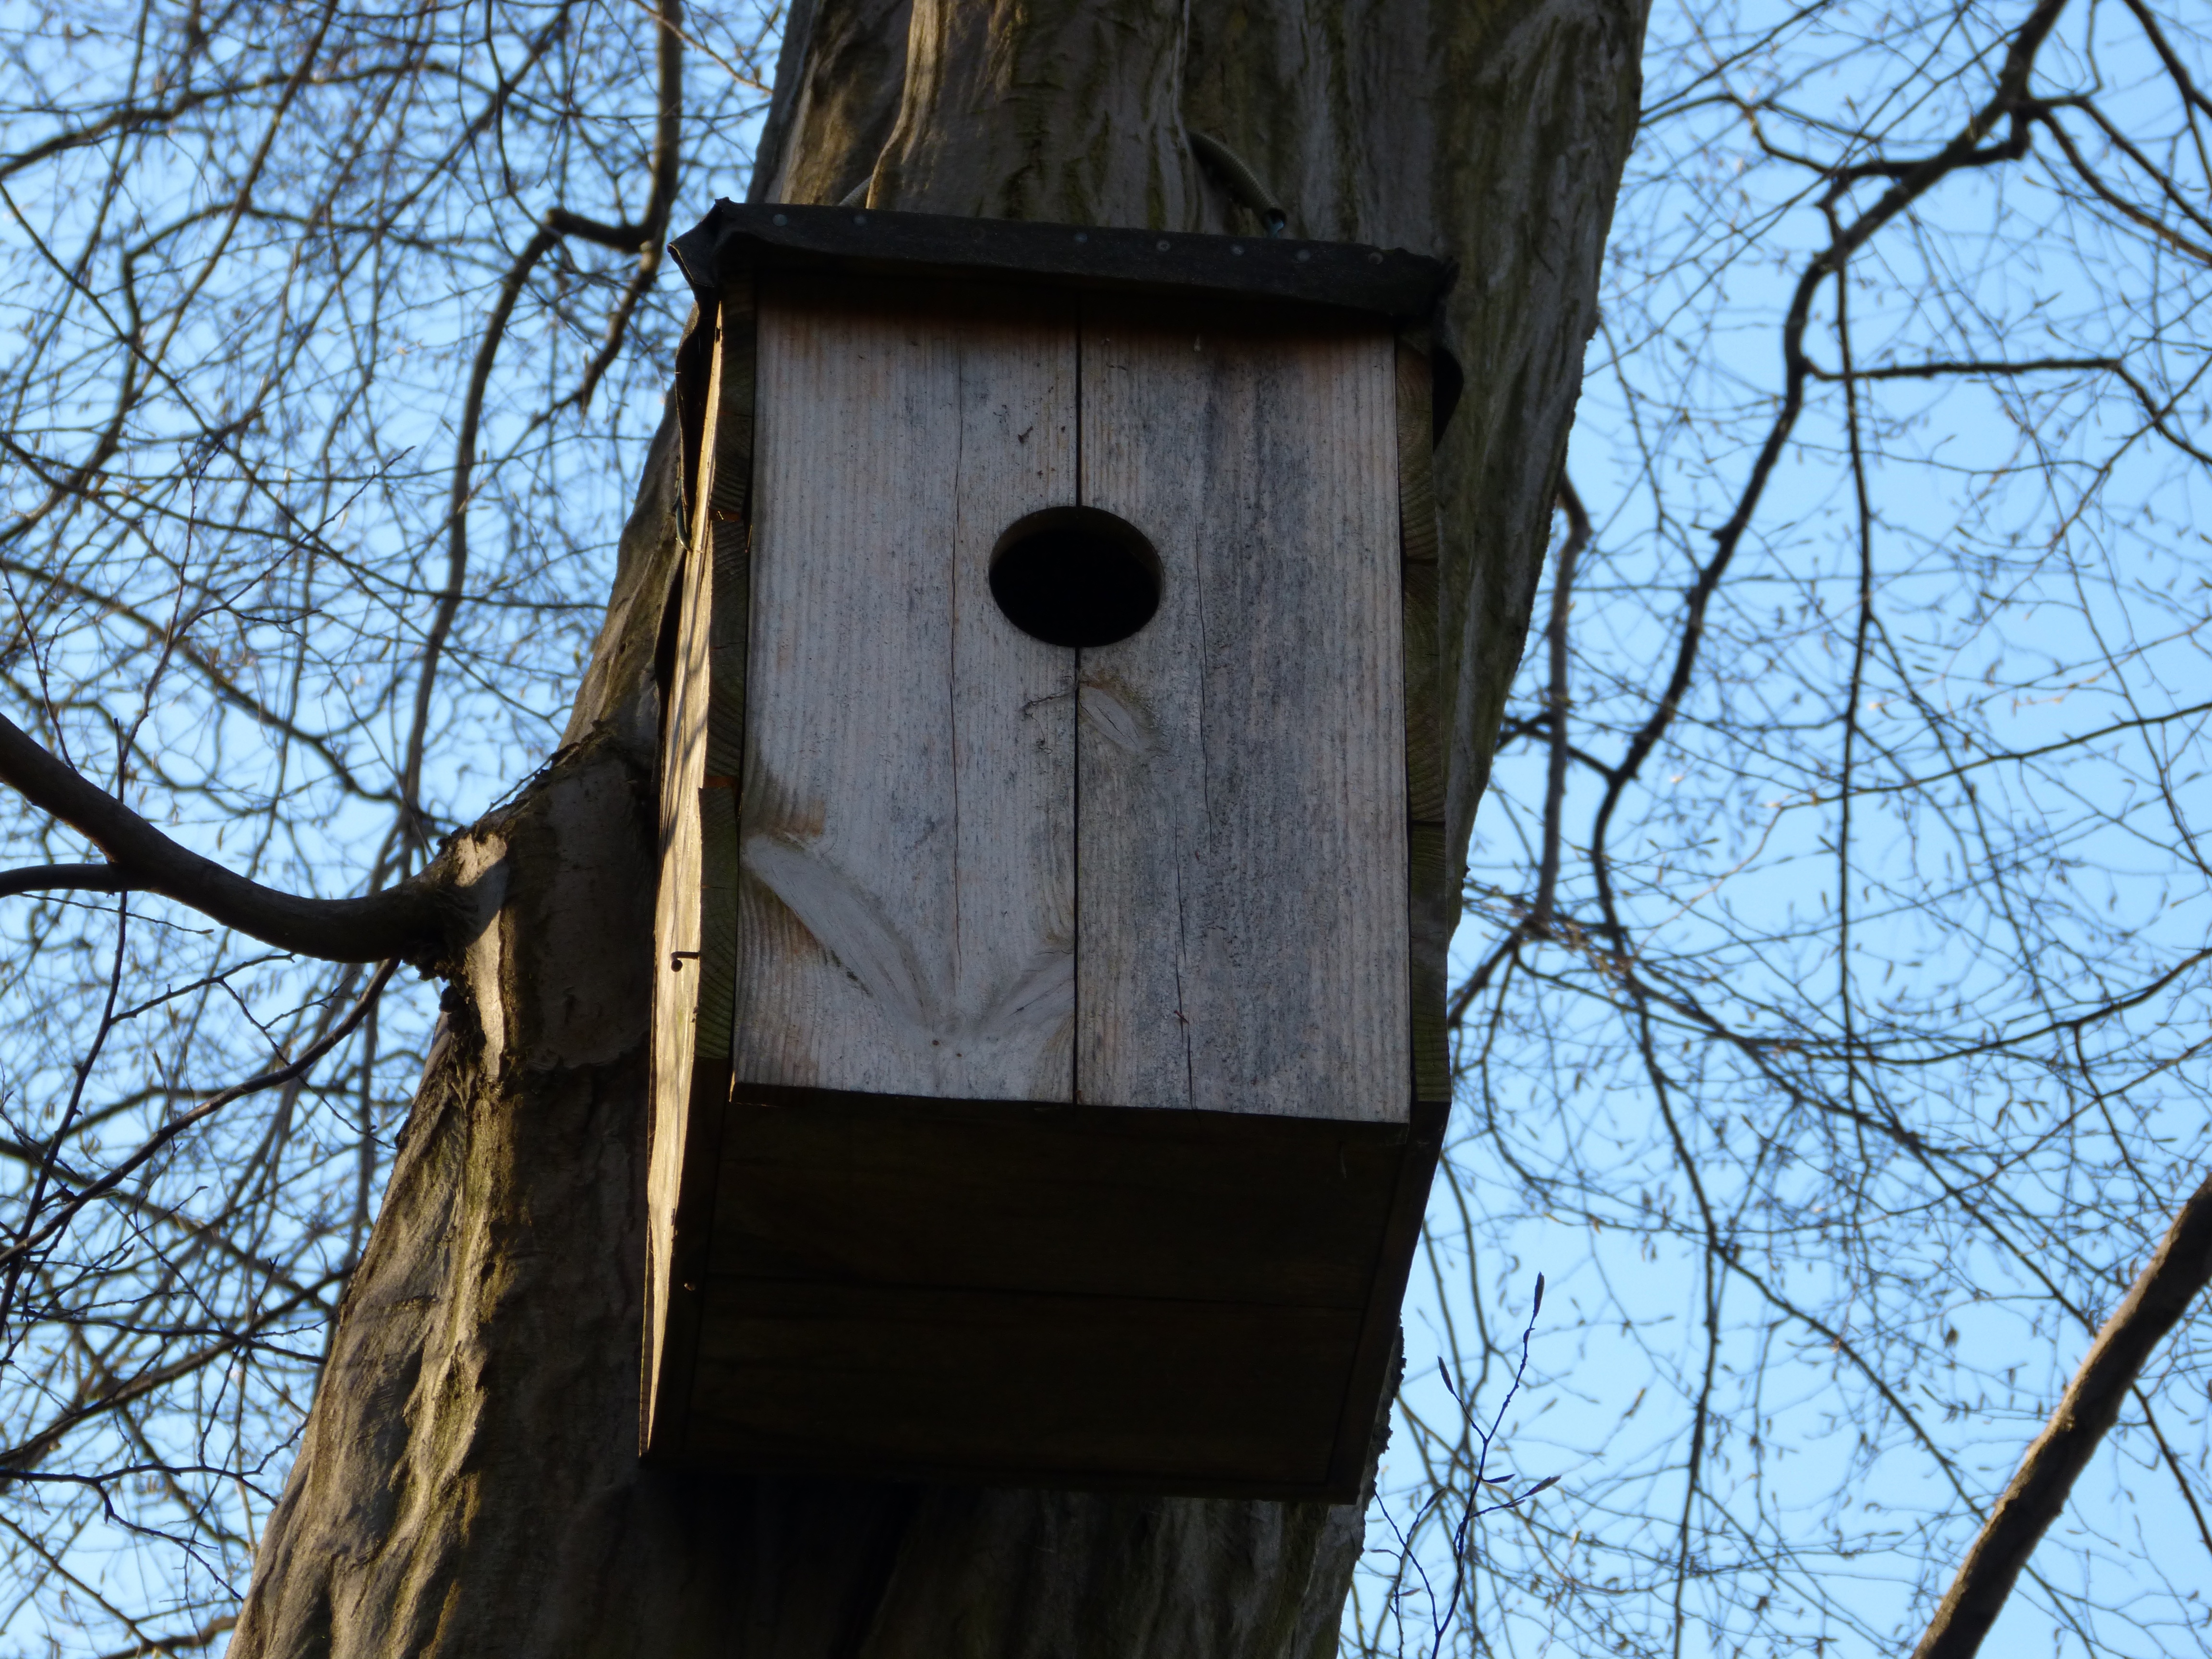
tree, bird, garden, birdhouse, aviary, treehouse, nesting box